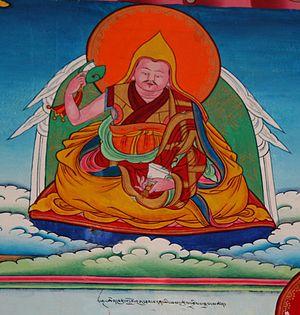
Pagbalha Hutuktu est le nom d'une lignée d'incarnations de bouddha vivant du monastère Galden Jampaling de Chamdo, région autonome du Tibet, en République populaire de Chine.